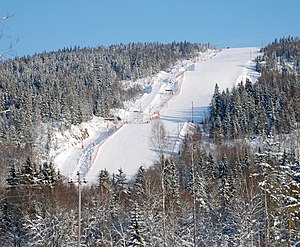
Oslo / Seværdigheder
Wyllerløypa, del af Oslo Vinterpark
Oslo er en kommune og et eget fylke i Norge samt landets hovedstad og største by. Byen blev grundlagt i første halvdel af det 11. århundrede, og den blev hovedstad i 1314. Efter bybranden i 1624 blev byen flyttet nogle stenkast mod vest og anlagt under navnet Christiania, mens det oprindelige Oslo beholdt sit navn som et område uden for byen. Under byudvidelsen i 1859 blev forstaden Oslo indlemmet i Christiania, og fra 1925 blev Oslo igen navnet på Norges hovedstad.